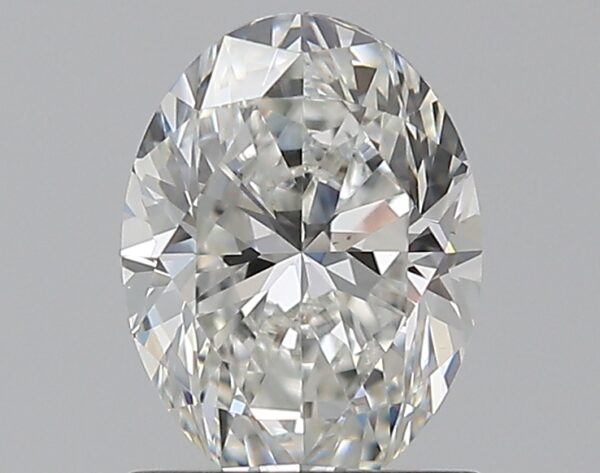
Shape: oval
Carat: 1
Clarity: VS1
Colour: G
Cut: VG
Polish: EX
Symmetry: VG
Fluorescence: N
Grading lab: GIA
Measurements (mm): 7.4 x 5.54 x 3.63